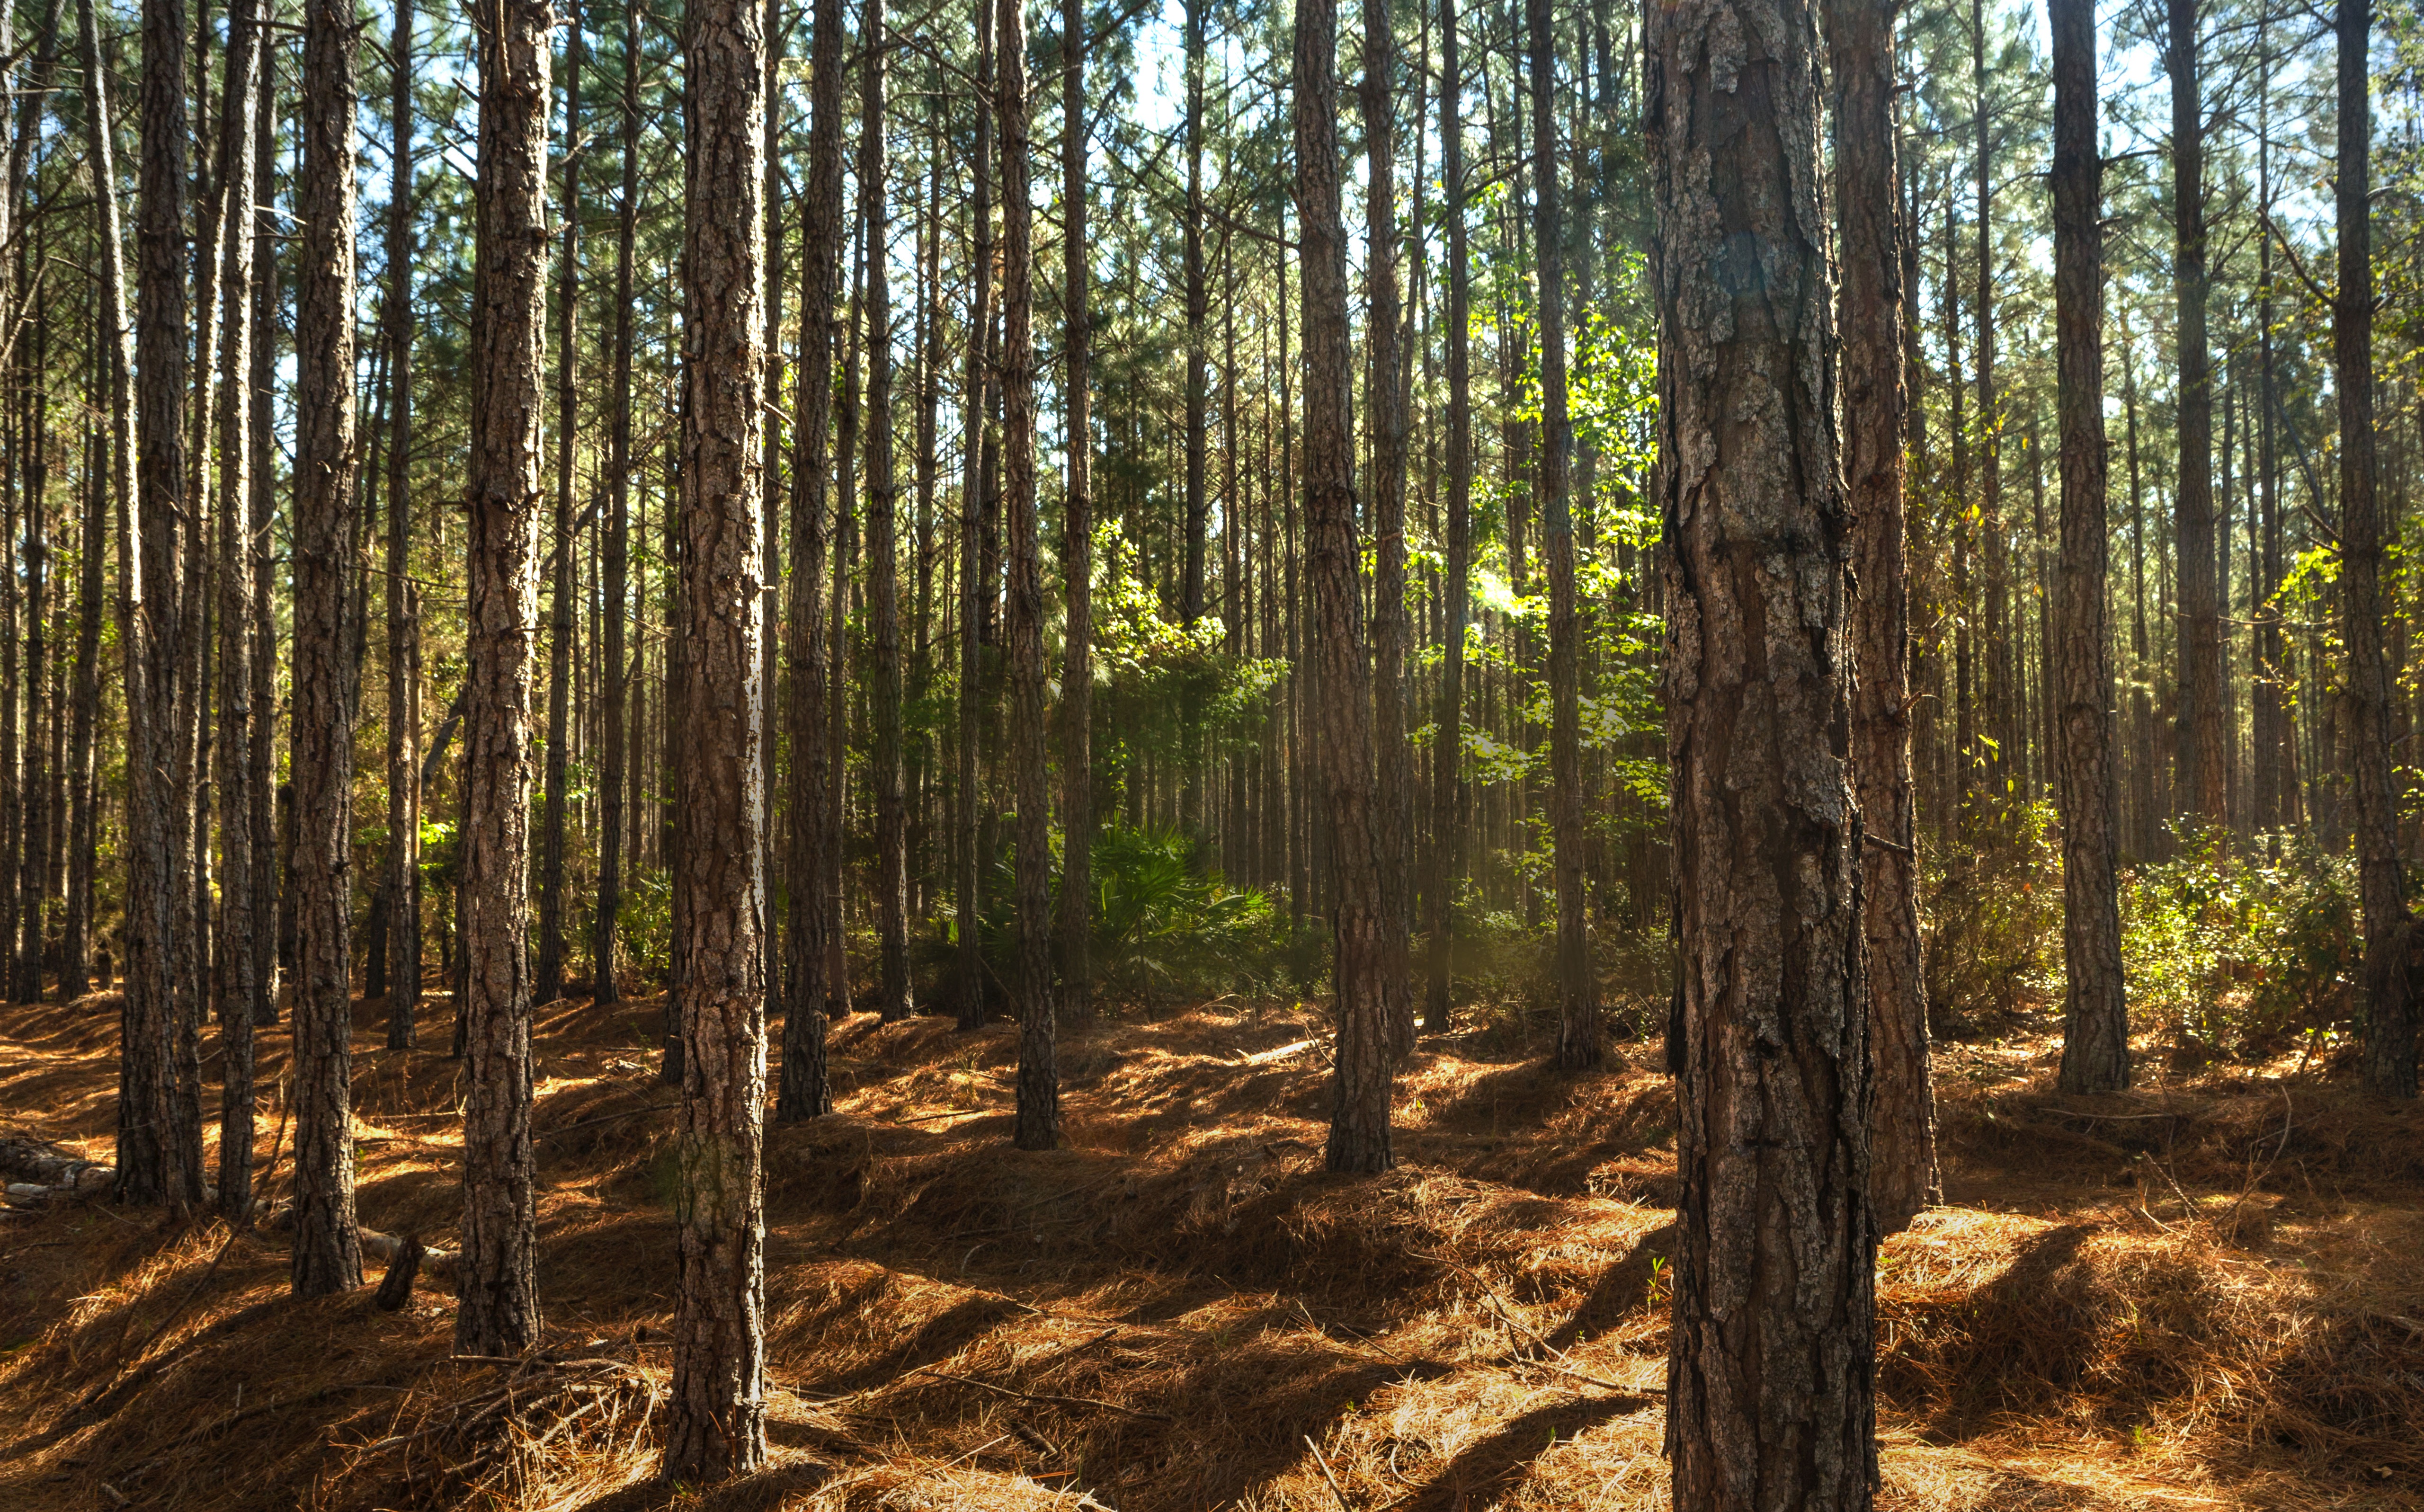
tree, nature, forest, wilderness, plant, trail, pine, soil, trees, deciduous, wetland, grove, woodland, habitat, ecosystem, biome, old growth forest, natural environment, woody plant, temperate broadleaf and mixed forest, temperate coniferous forest